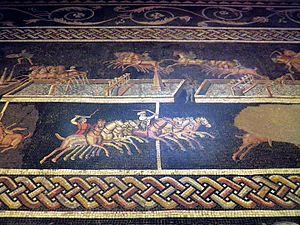
Louis Cécile Flachéron est un architecte lyonnais. Né à Lyon le 9 mai 1772, il a occupé le poste d’architecte de la ville de Lyon ainsi que de contrôleur des travaux avant de prendre sa retraite en 1831. Il meurt à Lyon le 12 mars 1835.